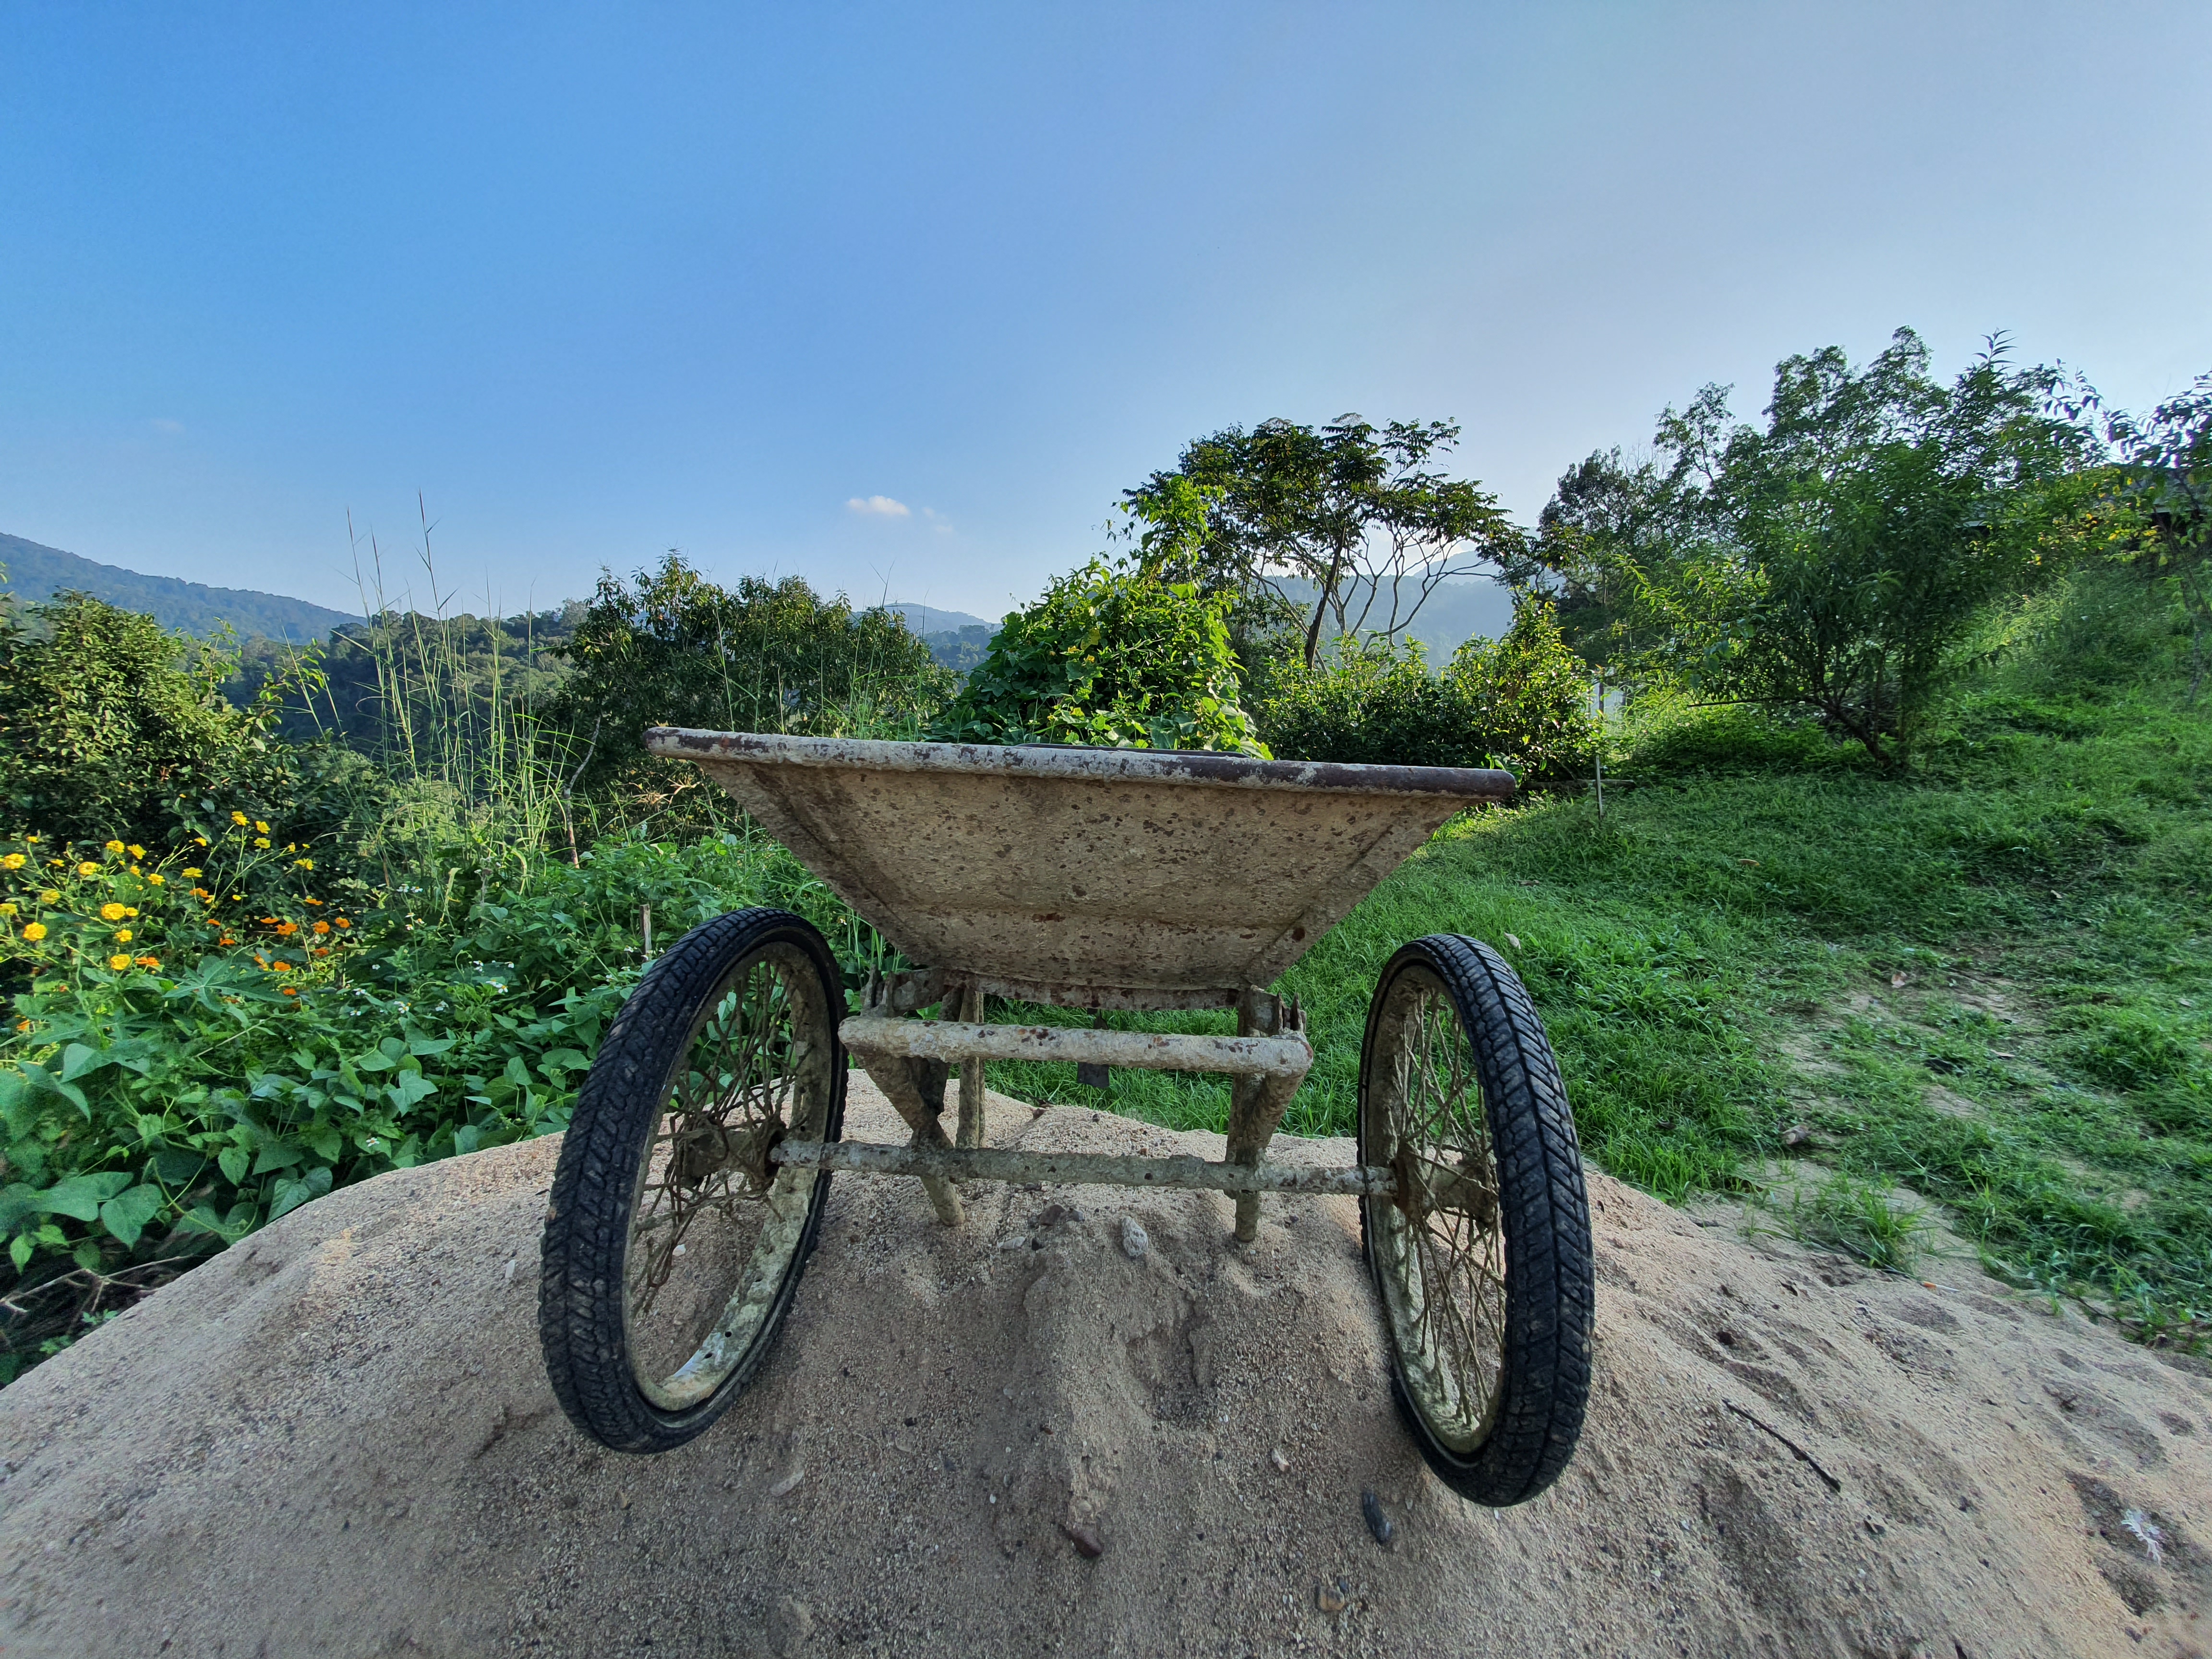
pingpongbws, vehicle, cart, tire, wagon, wheel, mode of transport, rural area, sky, spoke, automotive wheel system, grass, landscape, automotive tire, plantation, plant, rim, road